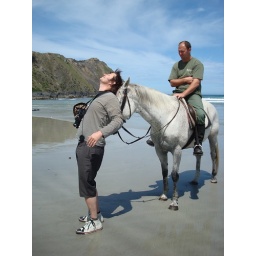
Bryce with horse on a beach near Dunedin